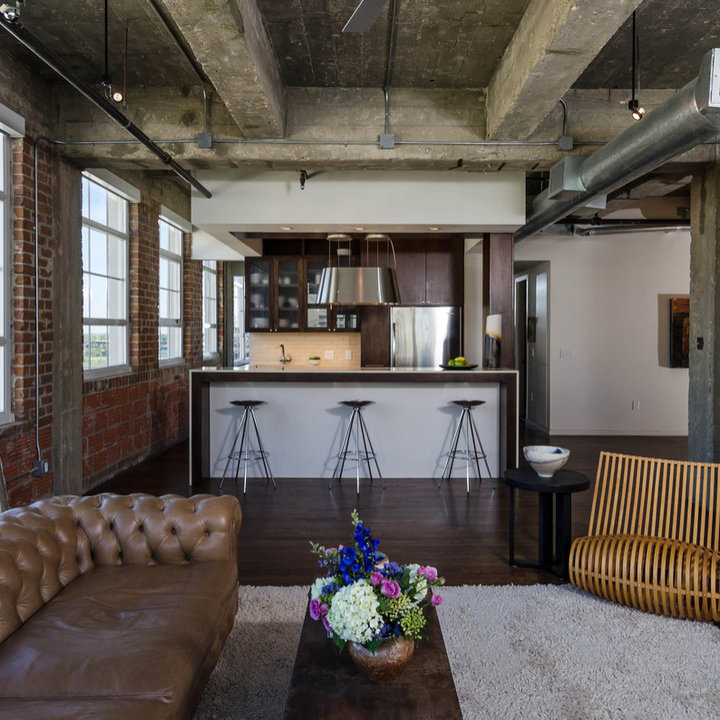
Style: Industrial